Transportation in Northern Virginia

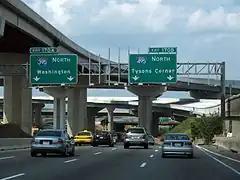
The Springfield Interchange between Interstate 395 and 495 is one of the busiest freeway interchanges in the nation.

The area has two major airports, Ronald Reagan Washington National Airport and Washington Dulles International Airport. While flights from the older National Airport (a hub for American Airlines) are restricted for distance, frequency, and flight paths due to the proximity to federal facilities, Dulles is the region's busiest airport in both passenger loadings and aircraft movements, and the sixteenth-busiest airport in the United States by takeoffs and landings in 2007. Dulles is the region's primary international gateway, serves as a hub for United Airlines, and has recently improved its low-cost carrier offerings with the addition of multiple flights by Southwest and jetBlue.